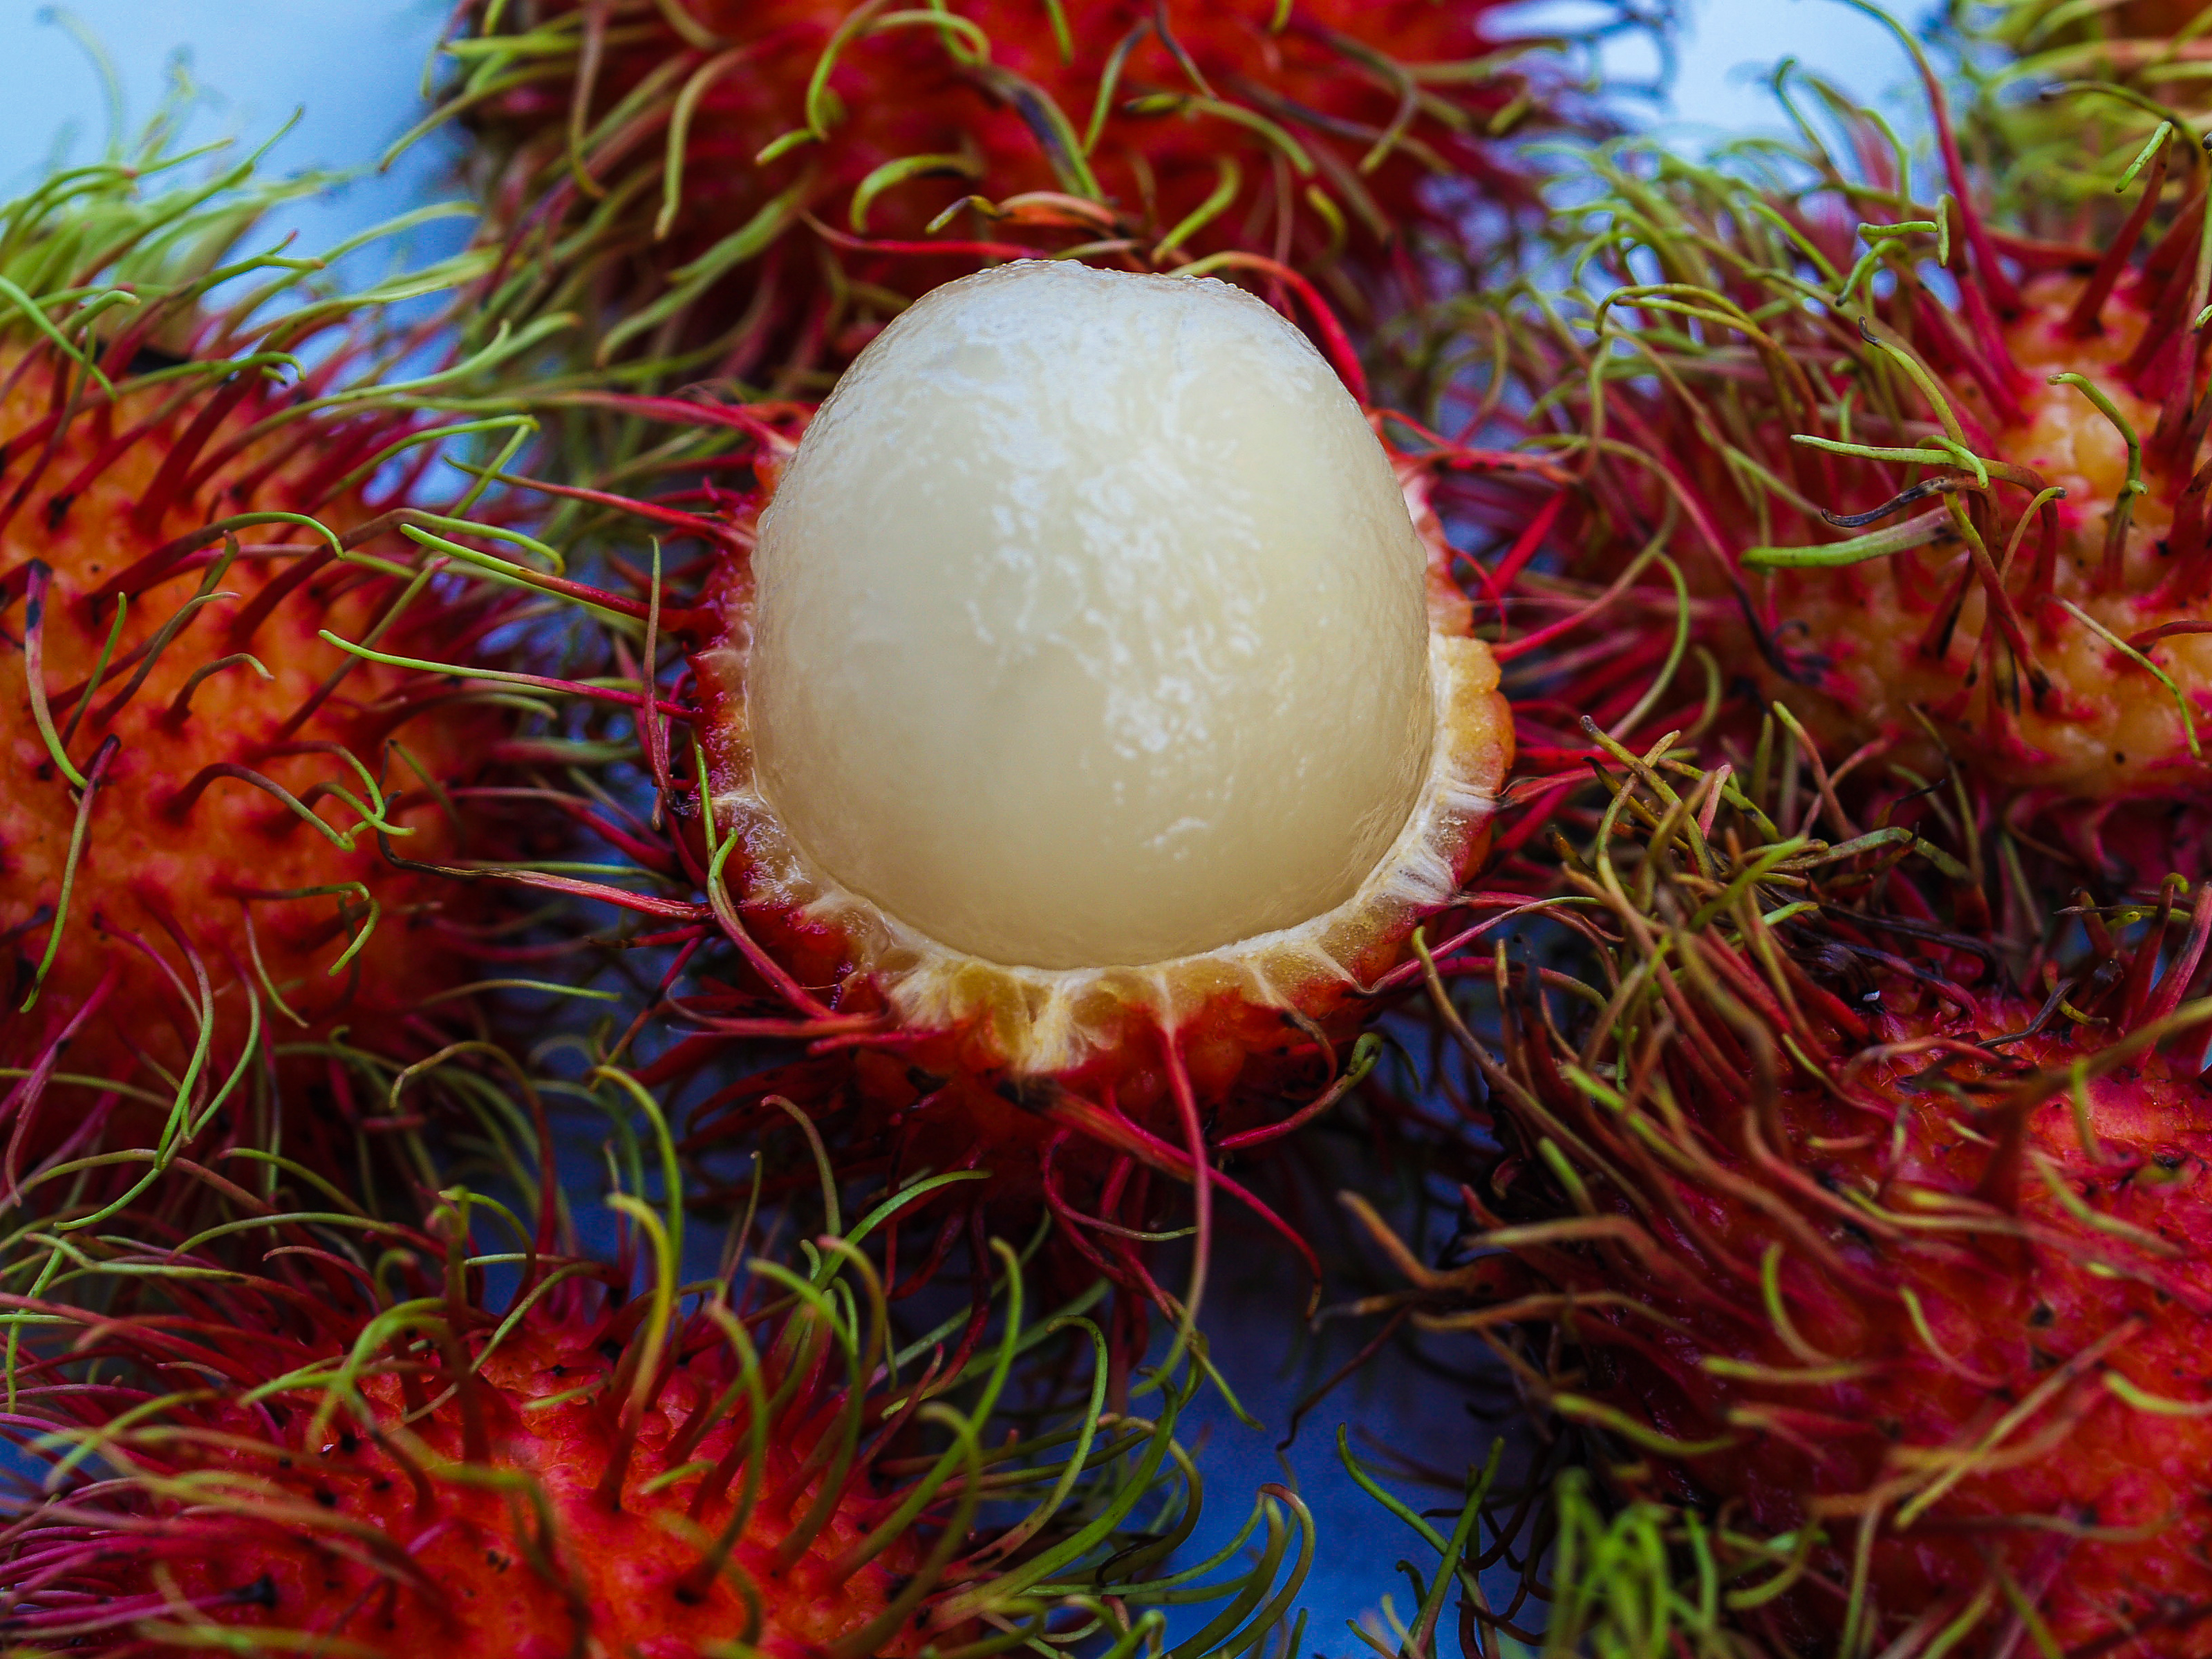
asia, background, close, closeup, delicious, dessert, food, fresh, fruit, hair, health, healthy, isolated, juicy, market, nature, nutrition, rambutan, red, skin, sweet, texture, thai, tropical, white, Soapberry family, plant